Nepali Congress

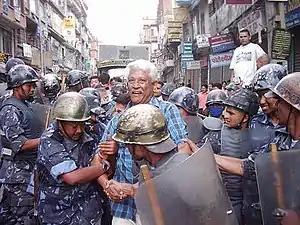
Former King Gyanendra arrested prominent leaders including the NC spokesperson Arjun Narasingha K.C.—shown above being taken to the central jail.

On 26 April 2006, the king reinstated the dissolved parliament and formed a small government under the premiership of Girija Prasad Koirala, the president of the Nepali Congress. In November 2006, the government and the CPN-M signed a Comprehensive Peace Accord in India and the Nepalese Civil War formally ended.